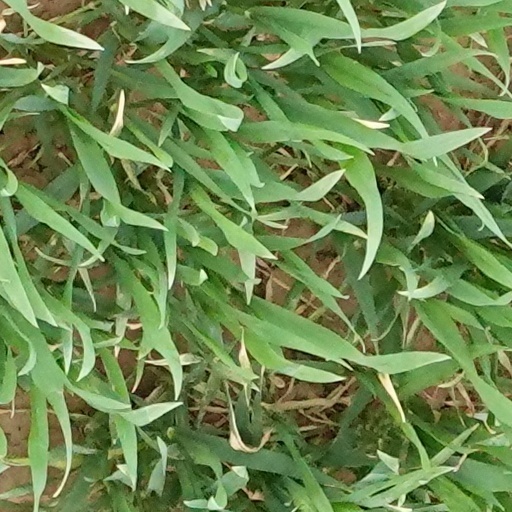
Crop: wheat